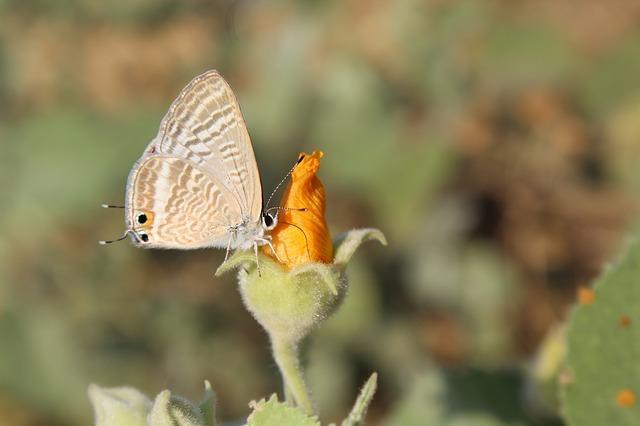
butterfly